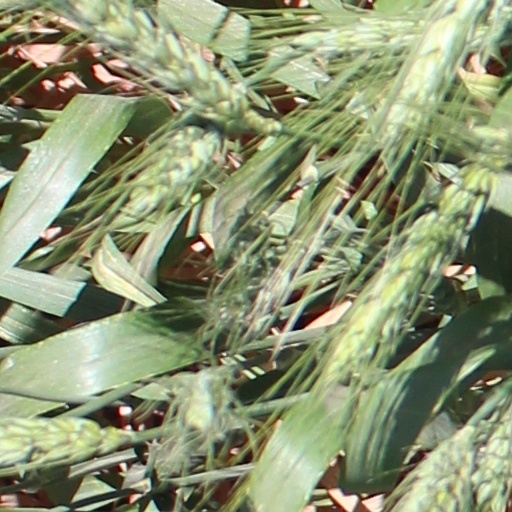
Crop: wheat